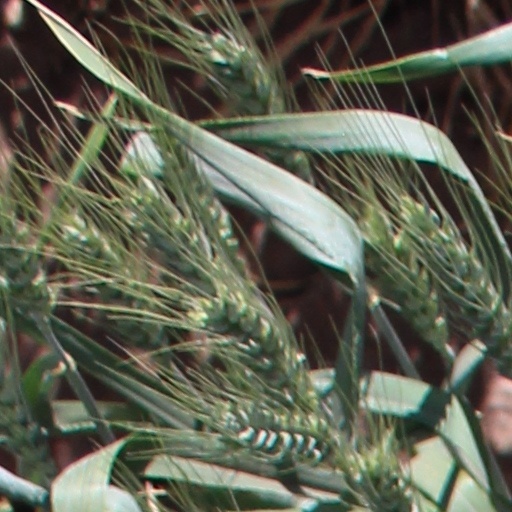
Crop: wheat